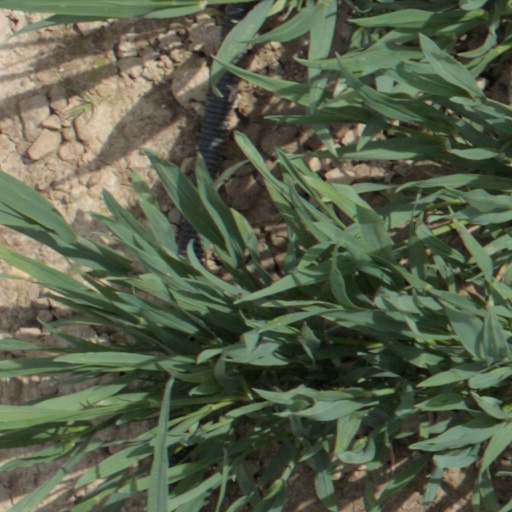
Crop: wheat